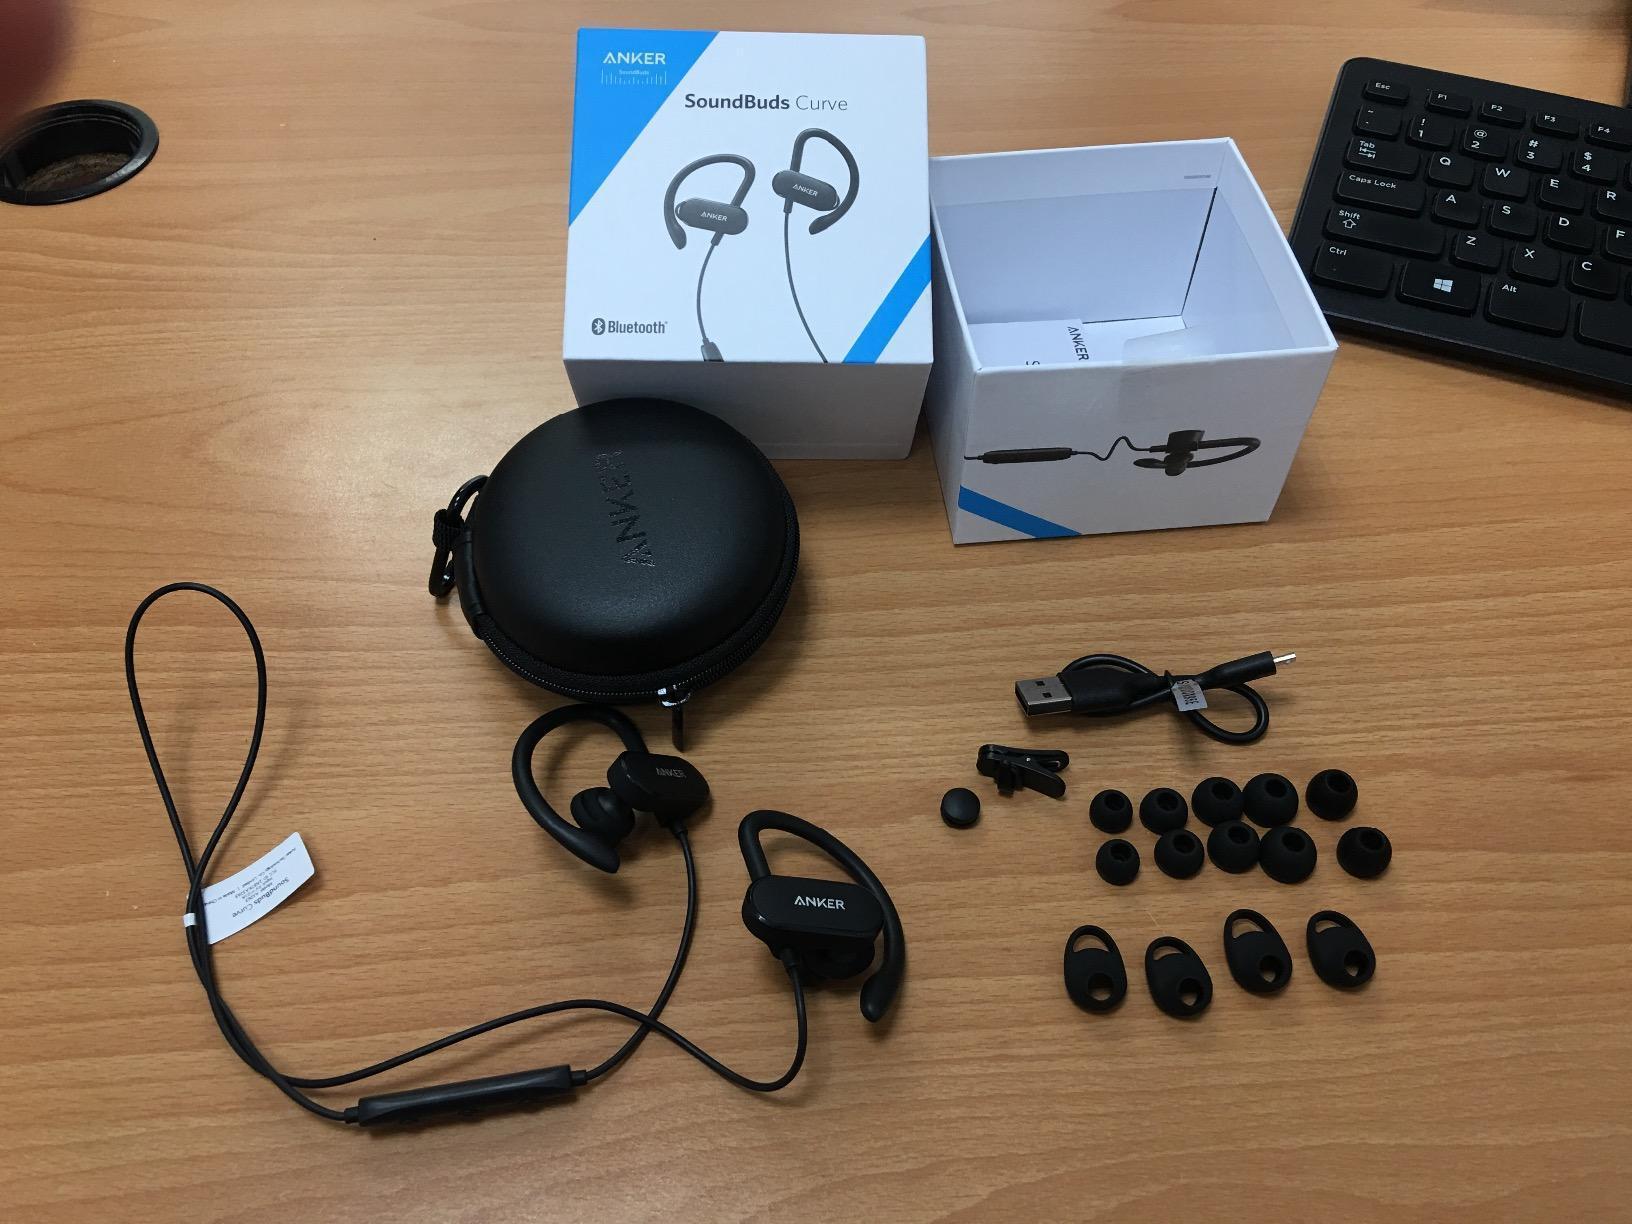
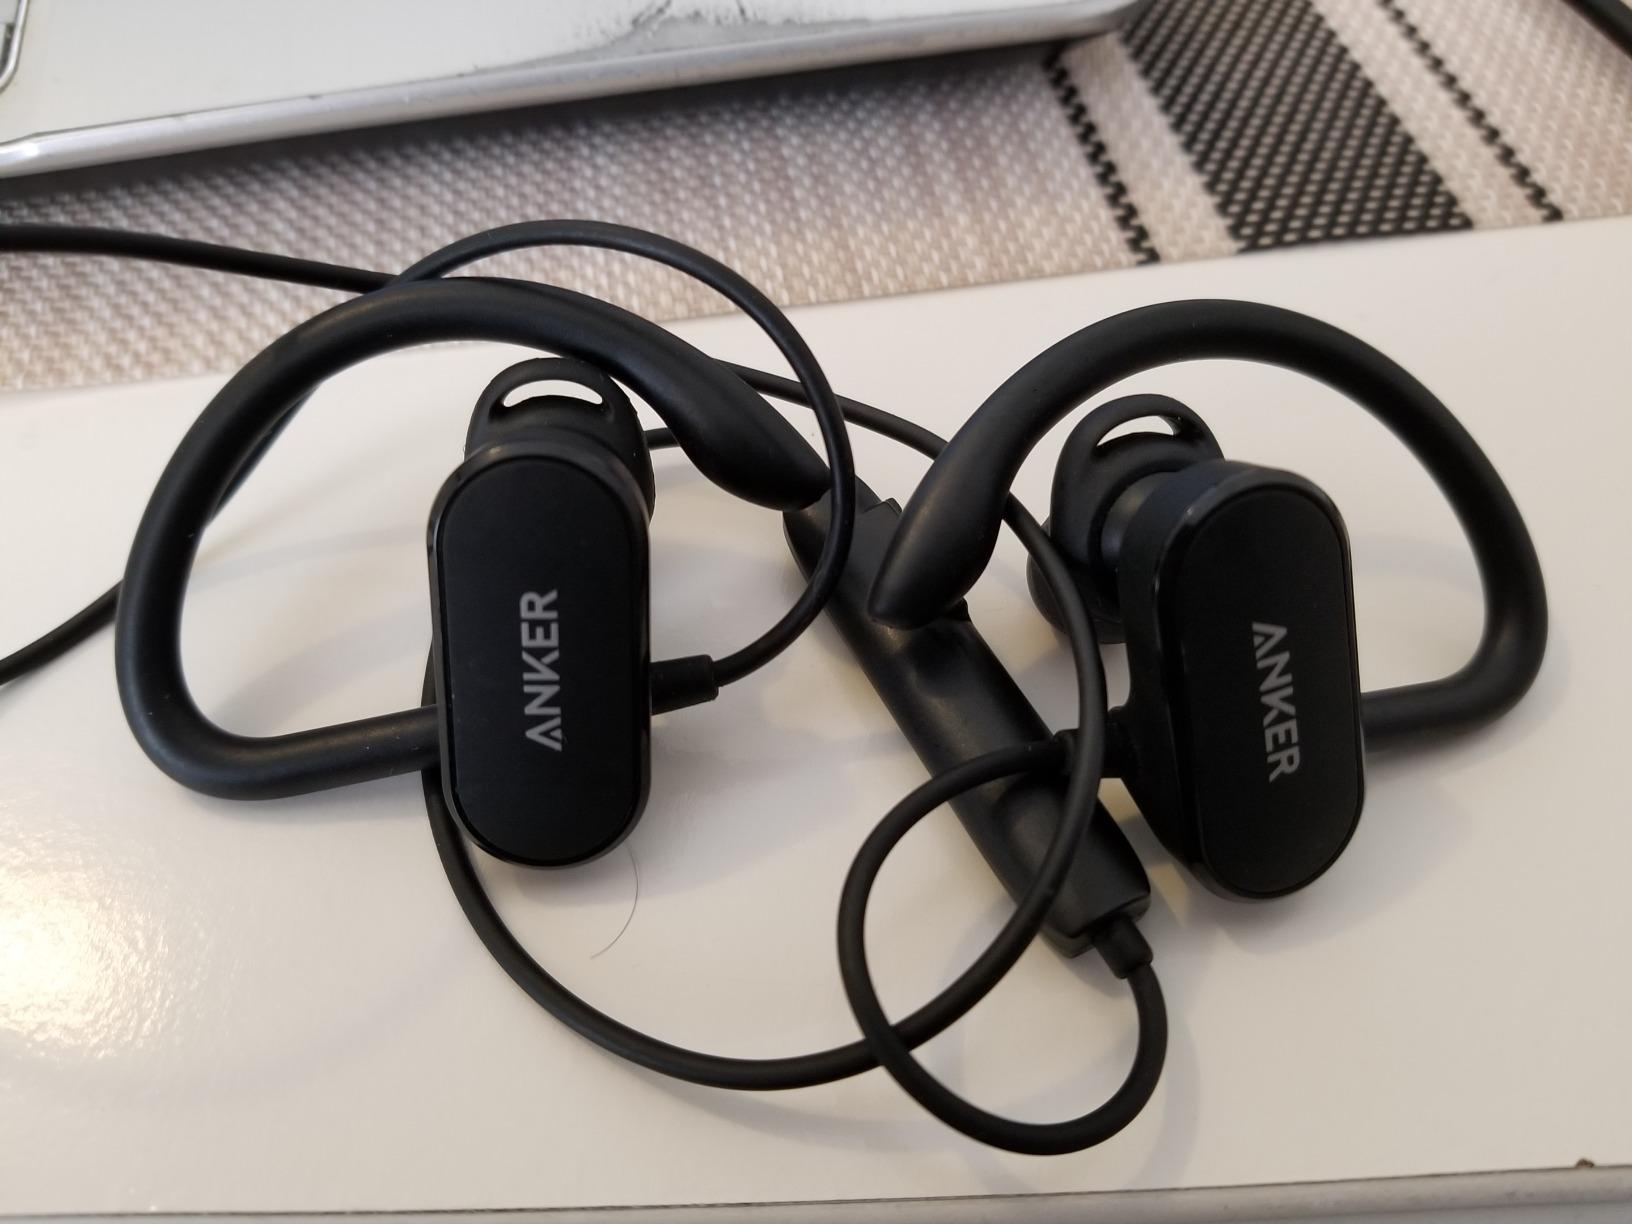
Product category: headphones
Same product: yes